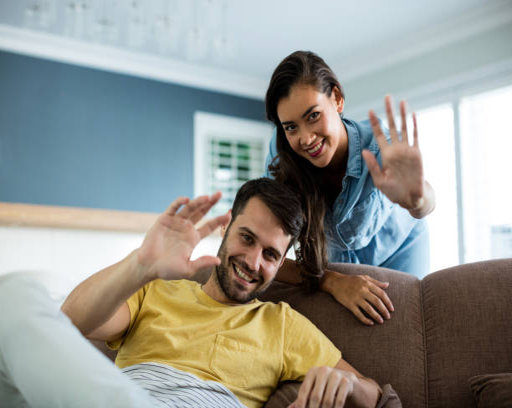
portrait of couple waving hands in the living room